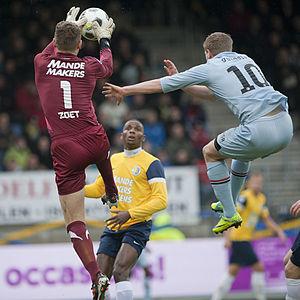
John Alberto Guidetti, né le 15 avril 1992 à Stockholm, est un footballeur international suédois qui évolue au poste d'attaquant à Hanovre 96, prêté par le Deportivo Alavés.